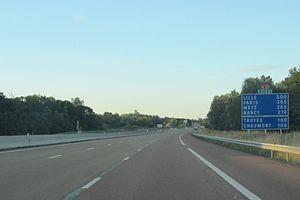
La route E17 E21 après Dijon
La route européenne 17 est une route reliant Anvers à Beaune en passant par Lille et Reims.